Euclidean planes in three-dimensional space

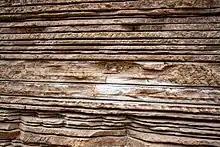
Beds of sedimentary rock at Parque Geológico do Varvito, Itu, São Paulo, Brazil

The attitude of a lattice plane is the orientation of the line normal to the plane, and is described by the plane's Miller indices. In three-space a family of planes (a series of parallel planes) can be denoted by its Miller indices ("hkl"), so the family of planes has an attitude common to all its constituent planes.